Nikolai Velyaminov

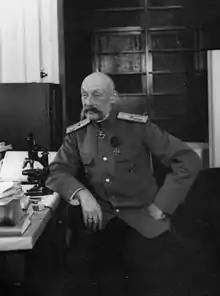

Nikolai Alexandrovich Velyaminov (27 February (O.S. 15 February) 1855 in Saint Petersburg – 9 April 1920 in Petrograd) was a Russian Empire surgeon and public figure noted for improving the state of medical treatment in the Imperial Russian Army.